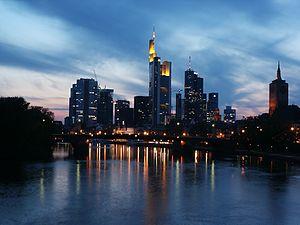
Quartier d'affaires de Francfort avec vue sur le Main Lietuvių: Frankfurto dangoraižiai naktį Slovenčina: Západ slnka za siluetou frankfurtských mrakodrapov